Imdad Ali Imam Ali Kazi

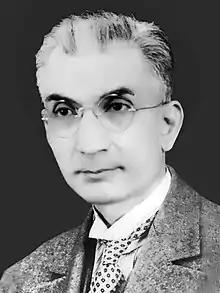
I. I. Kazi

Imdad Ali Imam Ali Kazi (April 1886 – 13 April 1968), commonly known as I. I. Kazi, was Pakistani a scholar, philosopher, jurist, and educationist. He is considered to be a founding father of the University of Sindh at its present location at Jamshoro. He published works of Sindhi art, literature, mysticism, education, religion and history.